Freya Douglas-Morris

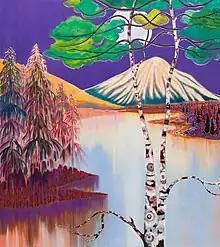
"The lilac light of a lavender sky"(Painting by Freya Douglas-Morris)

Freya Douglas-Morris was born in London 1980. She received a Bachelor's degree in painting from Brighton University and a Master's degree from the Royal College of Art. Douglas-Morris lives and works in London and she has 2 children.